Answer in natural language. Estimate the real world distances between objects in the image. Which object is closer to white rectangular dining table, blue rectangle wall decor or CoffeeMachine? Choose between the following options: blue rectangle wall decor or CoffeeMachine
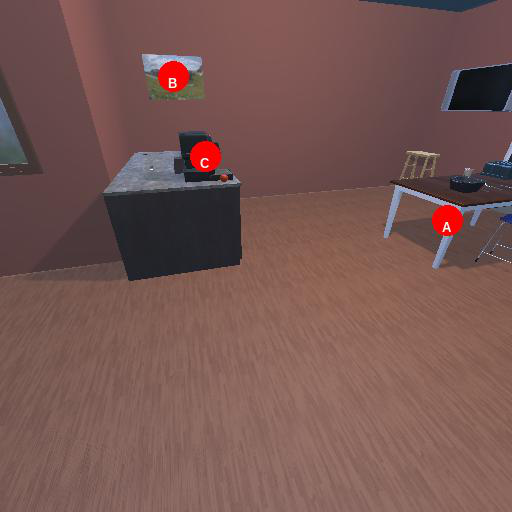
<answer>CoffeeMachine</answer>